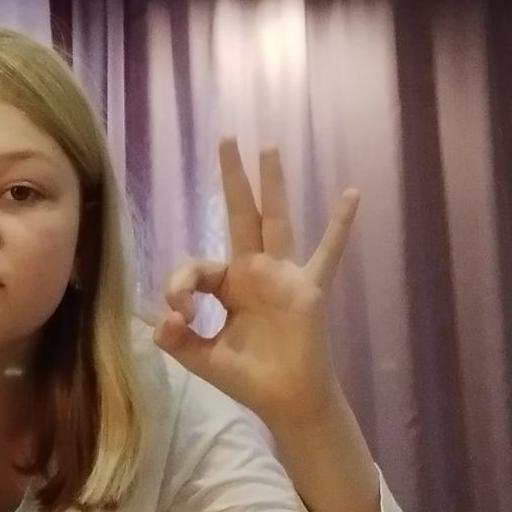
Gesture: ok